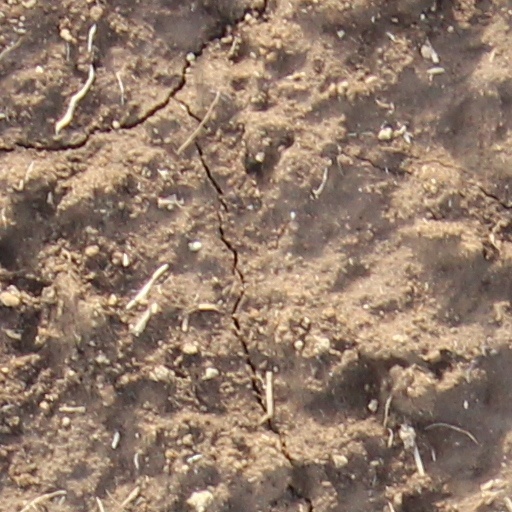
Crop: wheat